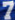
Number: 7